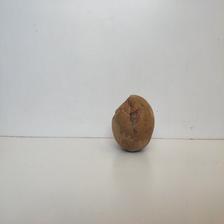
Size: Spoiled